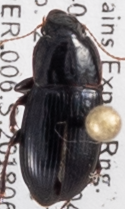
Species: Harpalus ellipsis
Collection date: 2018-06-21
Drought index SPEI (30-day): -0.572
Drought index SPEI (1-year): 0.128
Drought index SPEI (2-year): -0.288